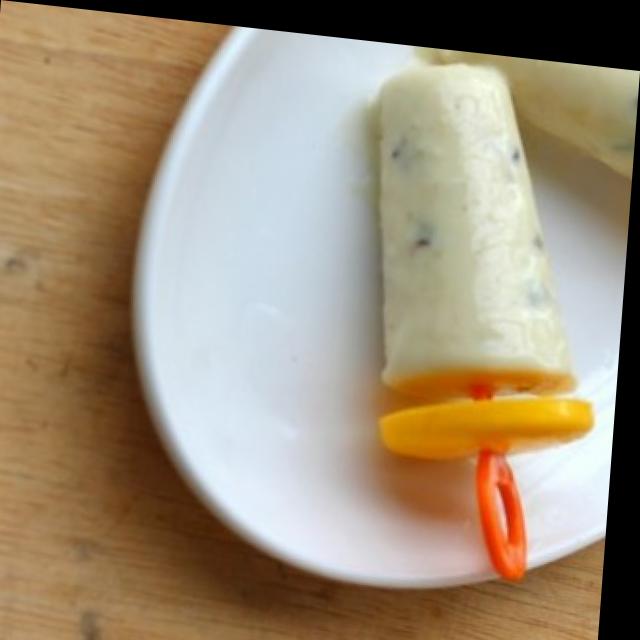
Dish: kulfi